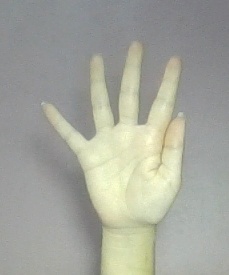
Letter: sheen